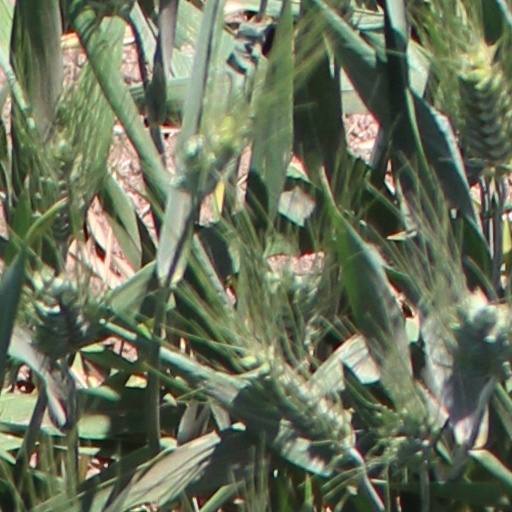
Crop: wheat